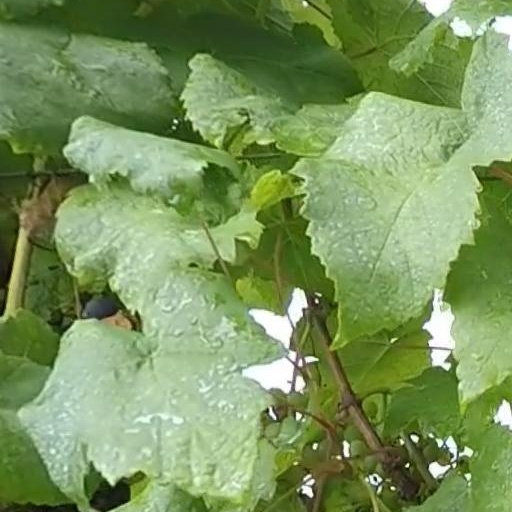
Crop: grape